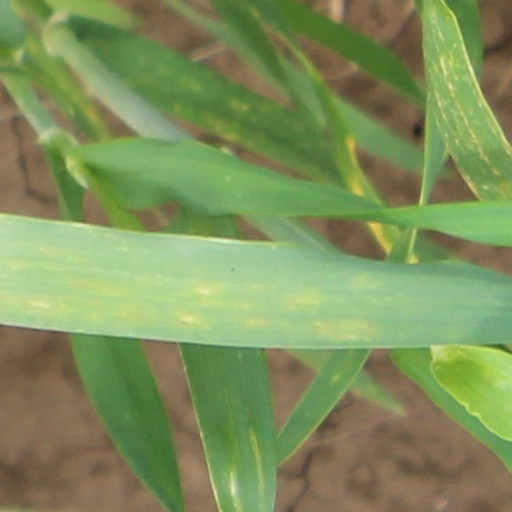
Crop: wheat